Hatikvah

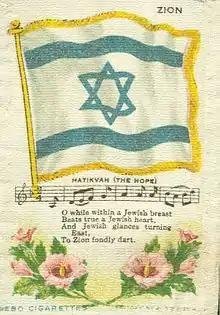
Poem lyrics below an Israeli flag

Hatikvah is the national anthem of the State of Israel. Part of 19th-century Jewish poetry, the theme of the Romantic composition reflects the 2,000-year-old desire of the Jewish people to return to the Land of Israel in order to reclaim it as a free and sovereign nation-state. The piece's lyrics are adapted from a work by Naftali Herz Imber, a Jewish poet from Złoczów, Austrian Galicia. Imber wrote the first version of the poem in 1877, when he was hosted by a Jewish scholar in Iași.